Sidney Clark

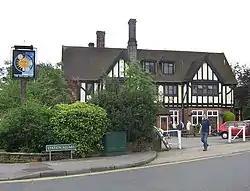
The Daylight Inn, 2011

Sidney Charles Clark (1894–1962) was a British architect, chief architect for Charrington's Brewery from 1924 to 1959.